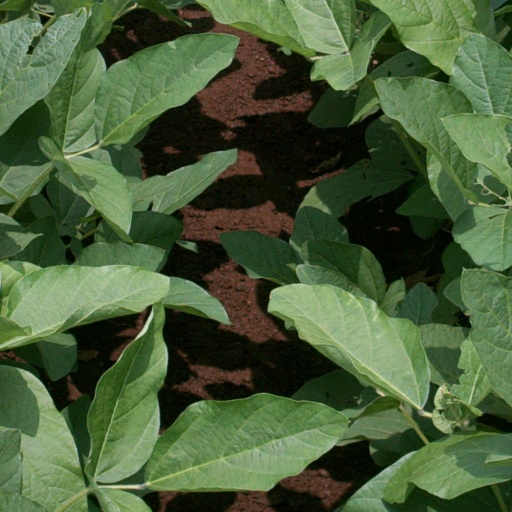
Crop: soybean